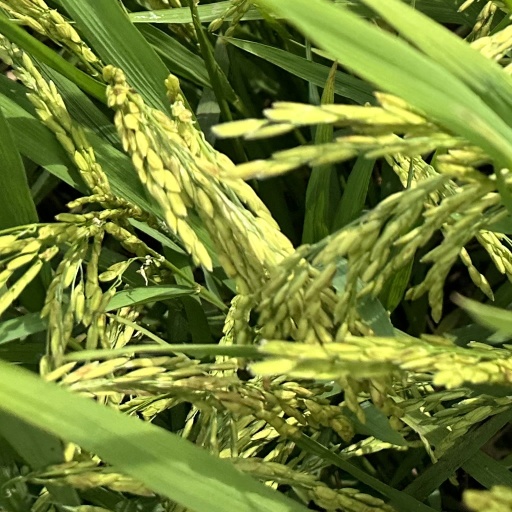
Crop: rice